Athletics in India

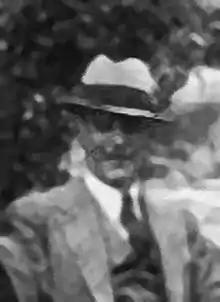
Norman Pritchard – India's first Olympic athletics medallist

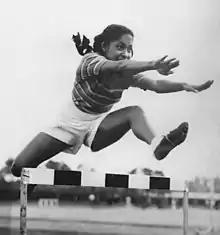
Nilima Ghose was among the first Indian female Olympians

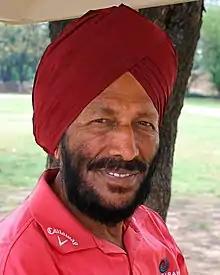
Milkha Singh – known as "The Flying Sikh"

At the Olympic Games, the first Indian competitor was Norman Pritchard, an Anglo-Indian, who won silver medals in the 200 metres and 200 metres hurdles at the 1900 Summer Olympics. These remain the only athletics medals for 120 years until Neeraj Chopra won gold medal in Javelin throw at 2020 Tokyo Olympics. Neeraj created the history by throwing his Javelin to 87.58 meters in the final at Tokyo. He became first track and field athlete of India, who won gold medal at Olympics.